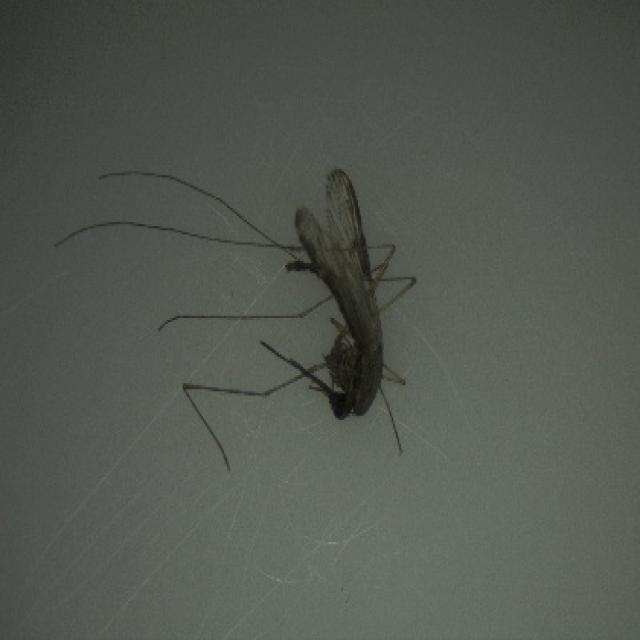
Species: anopheles_sinensis